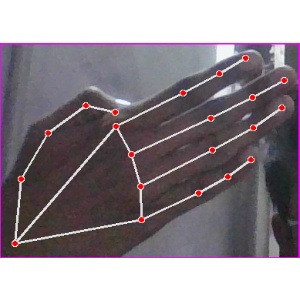
अक्षर: घ